HaMerotz LaMillion 4

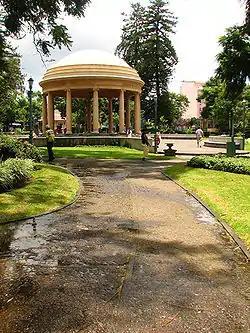
Parque Morazán in San José was the location of the Yield board of this leg.

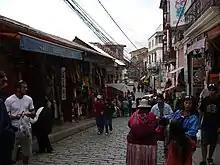
Teams visited The Witches' Market searching for a man dressed in traditional clothes.

This leg's Detour was a choice between לפשפש ("Lapeshpesh" – Rummage) or לייבש ("Laibesh" – Dry). In Rummage, teams would have to choose one of three distinct plastic fish-shaped lures. They then had to climb into a waist-deep container of fish guts and garbage body parts, searching for a matching lure somewhere in the muck. If they found it, they would get their next clue. In Dry, teams had to filet fish and cut off their heads, skewering the heads onto a spike and threading six of them together into a fish head necklace. Each necklace that teams made had to be worn until the challenge was done. Once teams had created six necklaces and hung them out to dry, they would get their next clue. Before leaving the harbour, teams would also find the U-Turn reveal board.